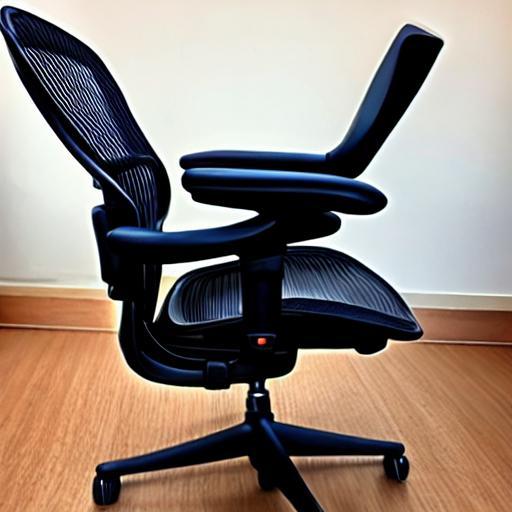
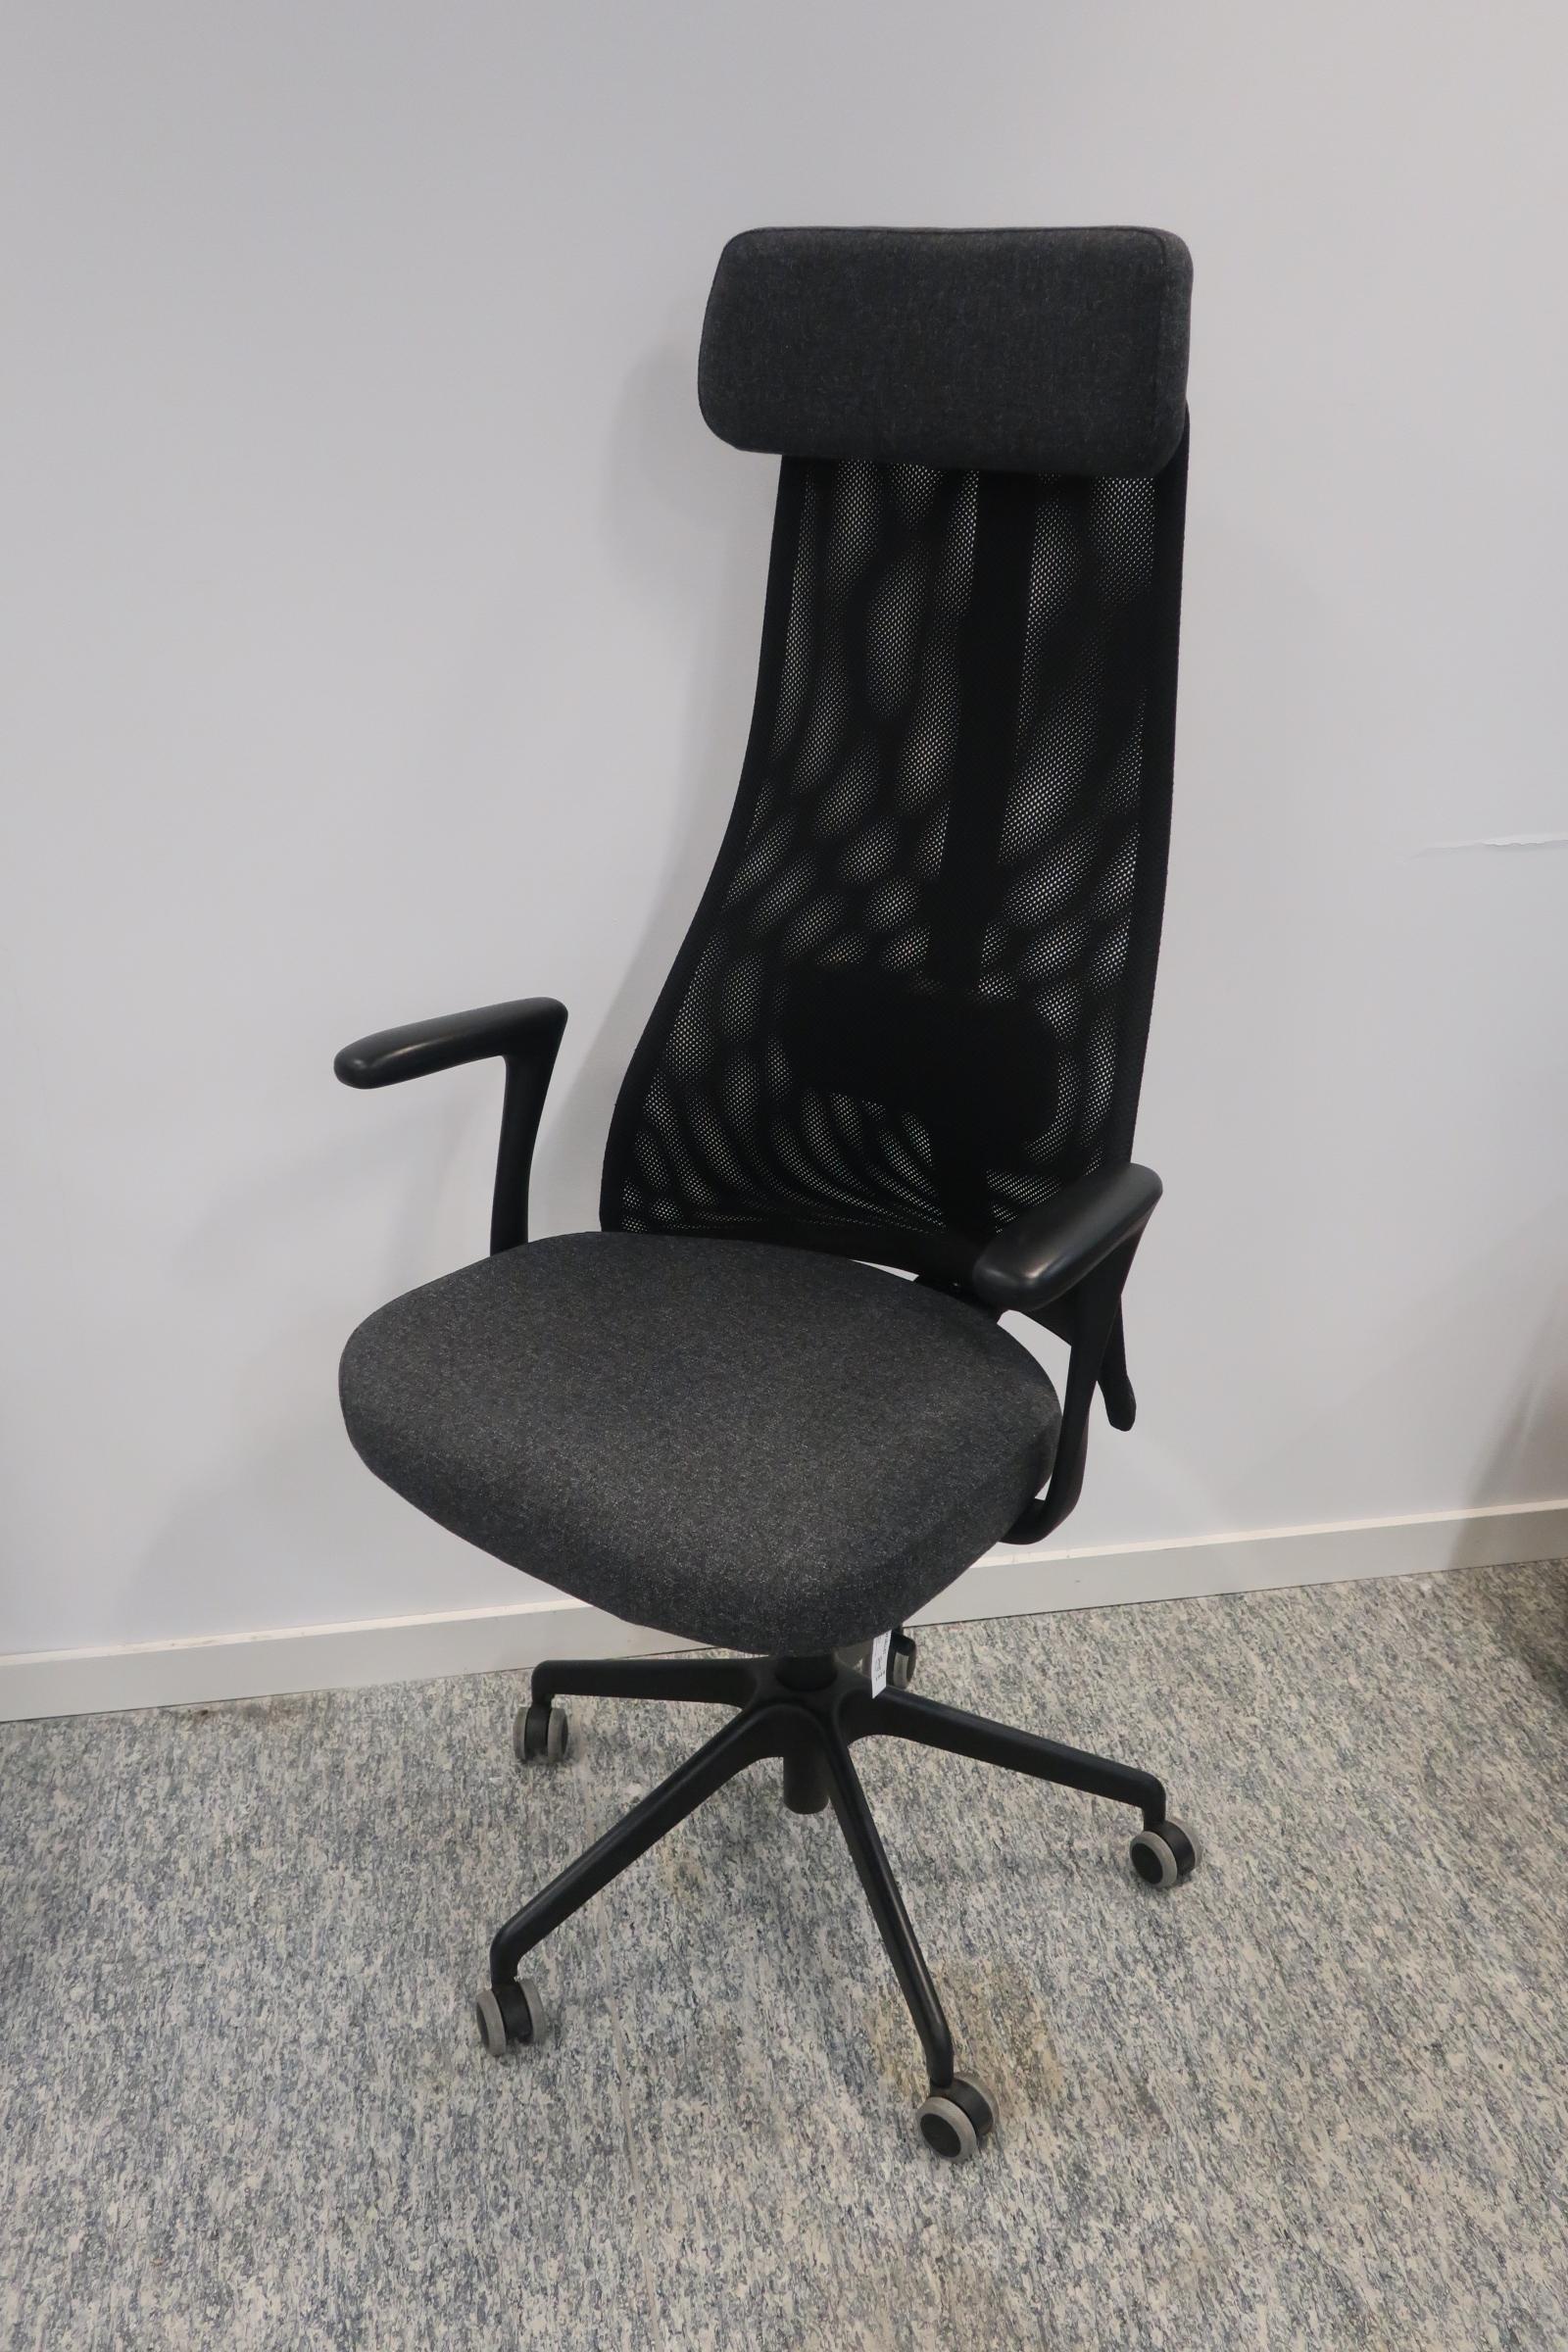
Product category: items_chair
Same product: no